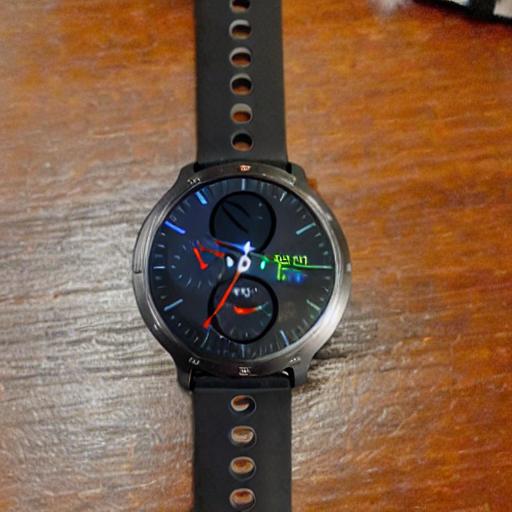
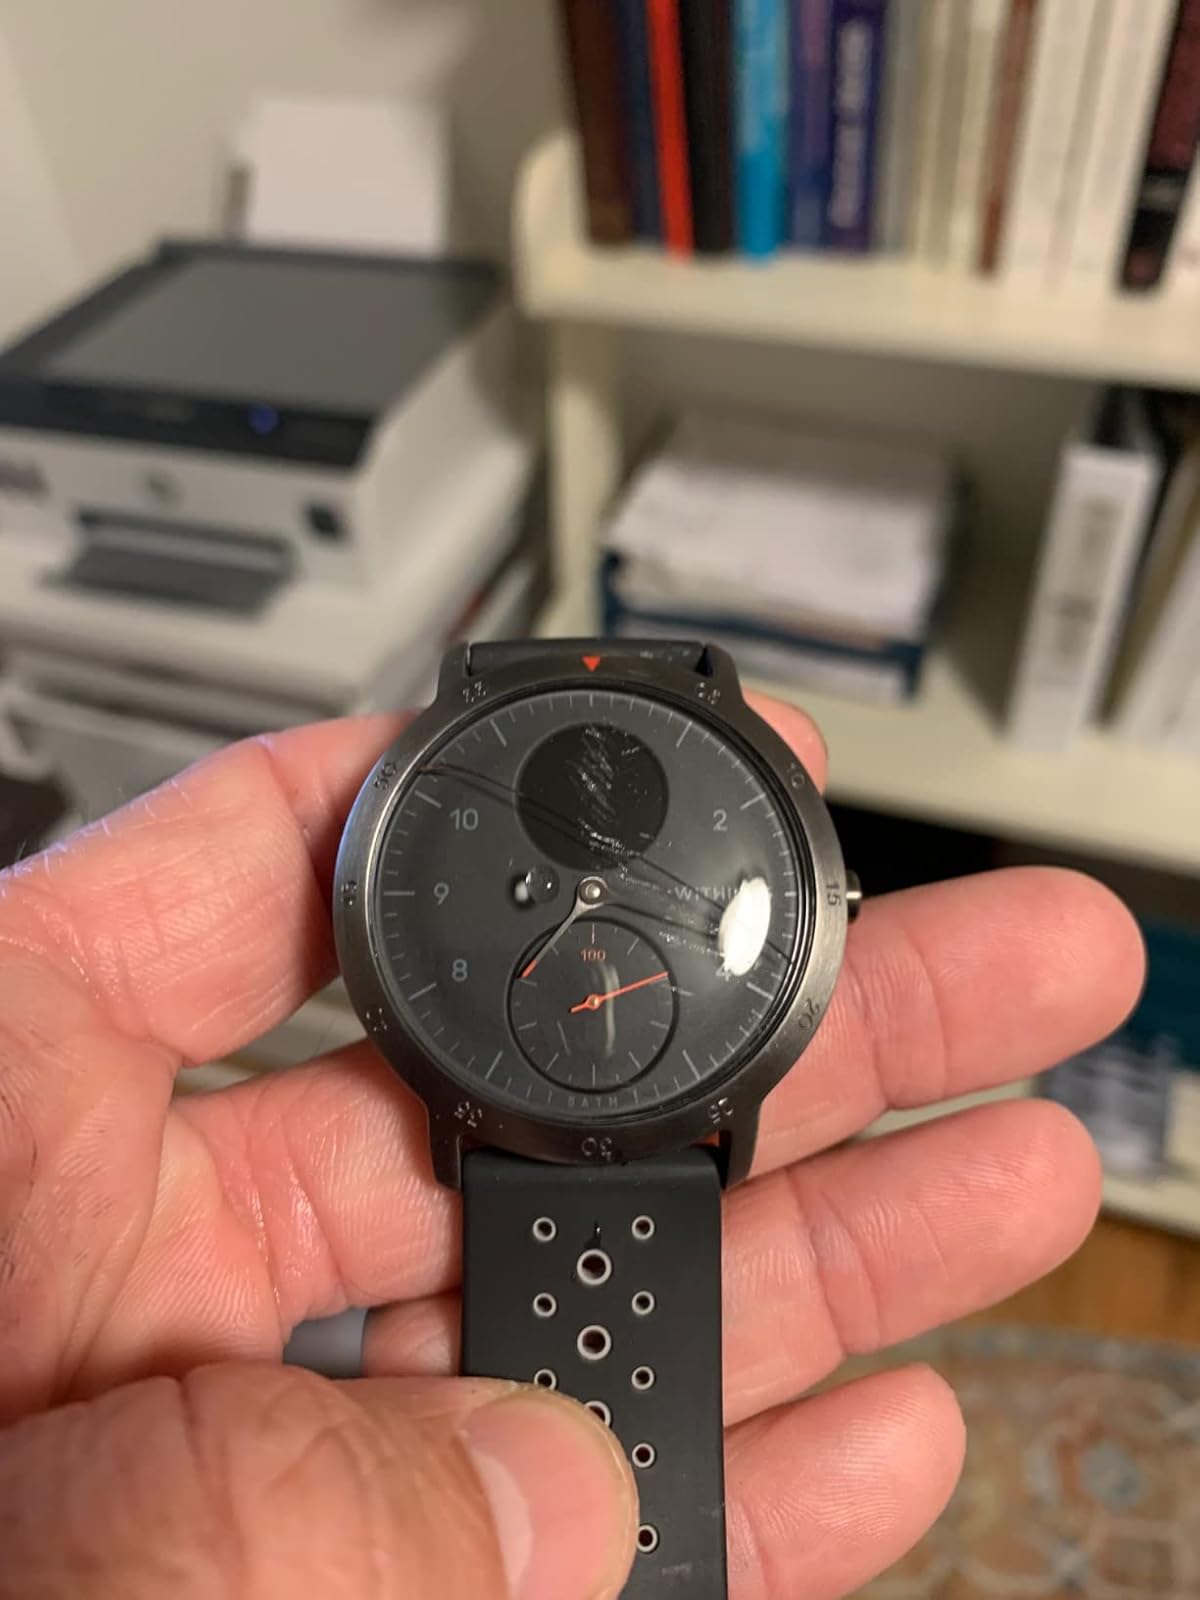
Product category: smartwatch
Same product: no